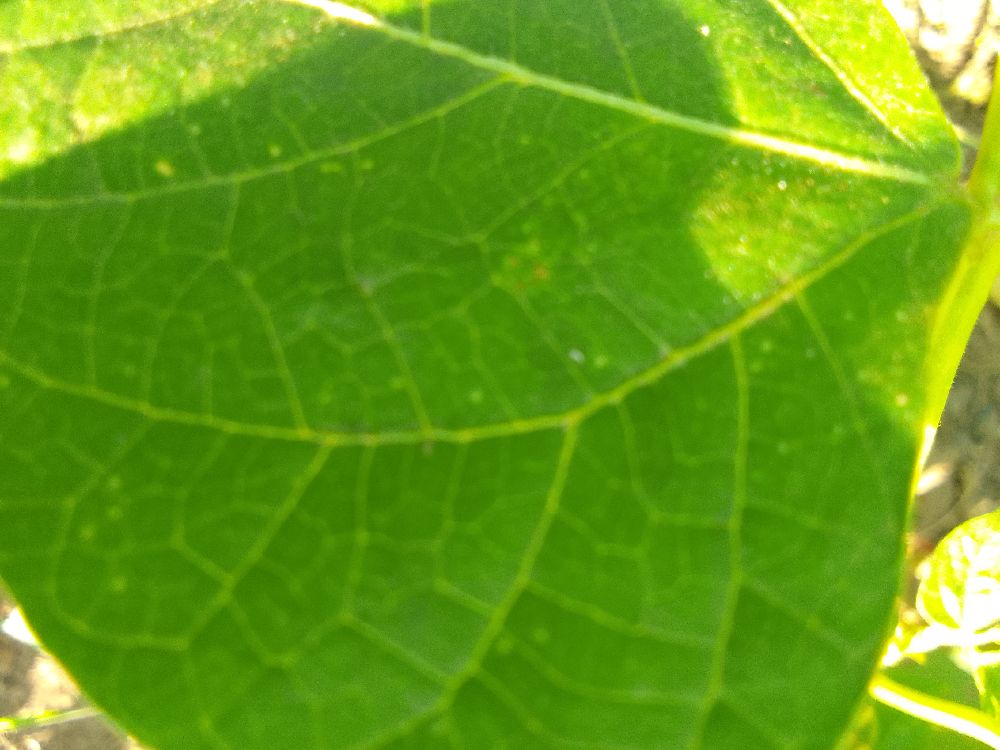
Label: healthy